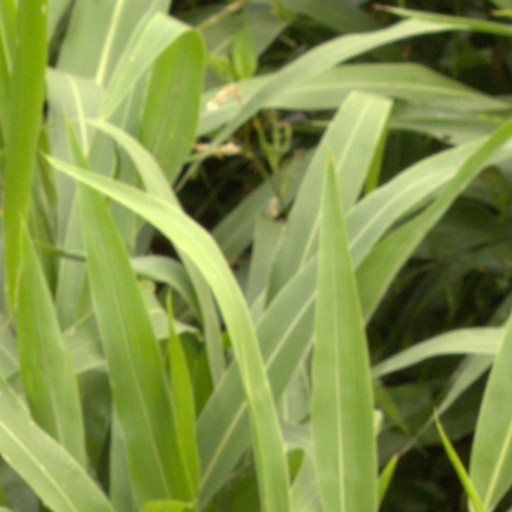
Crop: sorghum